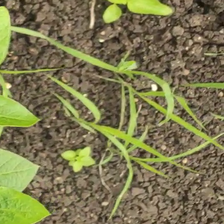
Weed species: Digitaria_SP_(Digitaria Sanguinalis )